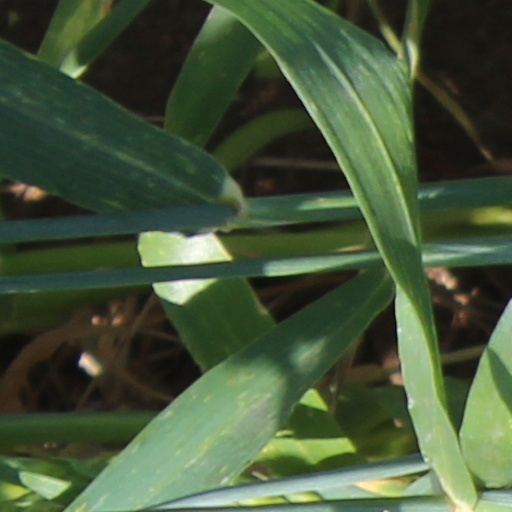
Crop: wheat